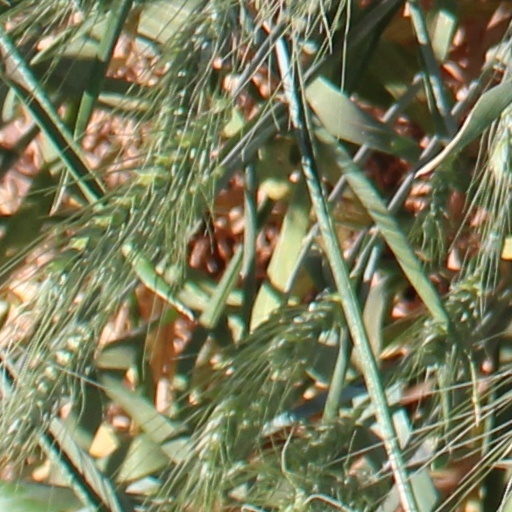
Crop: wheat